Doctor Who series 9

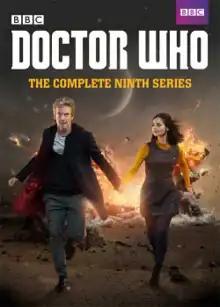
DVD box set cover art

The ninth series of the British science fiction television programme "Doctor Who" premiered on 19 September 2015 with "The Magician's Apprentice" and concluded on 5 December 2015 with "Hell Bent". The series was led by head writer and executive producer Steven Moffat, alongside executive producer Brian Minchin. Nikki Wilson, Peter Bennett, and Derek Ritchie served as producers. The series is the ninth to air following the programme's revival in 2005, and is the thirty-fifth season overall.